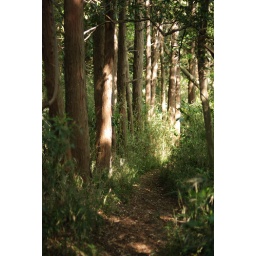
walking in the mountain